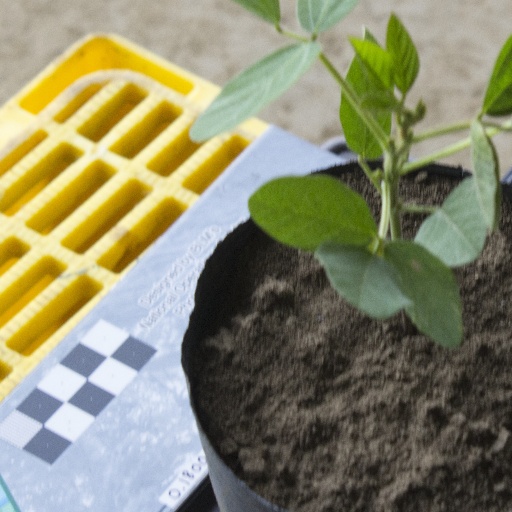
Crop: soybean